Miguel Ángel Espino

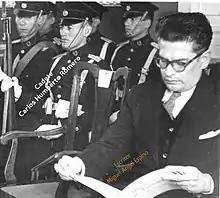
Miguel Ángel Espino – 1947

Born into a literary family, Espino was the younger brother of the lyric poet Alfredo Espino. His grandfather was Don Antonio Najarro (1850–1890), also a published poet.